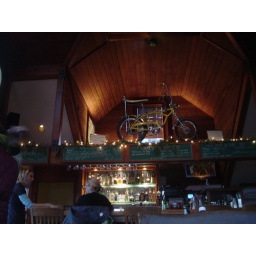
View of the bike above the bar at The Harbor Public House on Bainbridge Island.